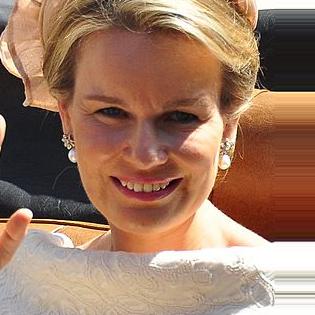
Age: 39